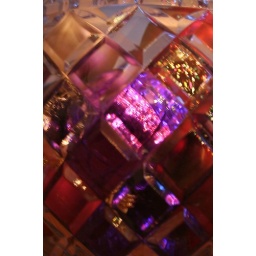
This is a Waterford bowl that has some glass balls in it and it is reflecting the lights of the Christmas tree